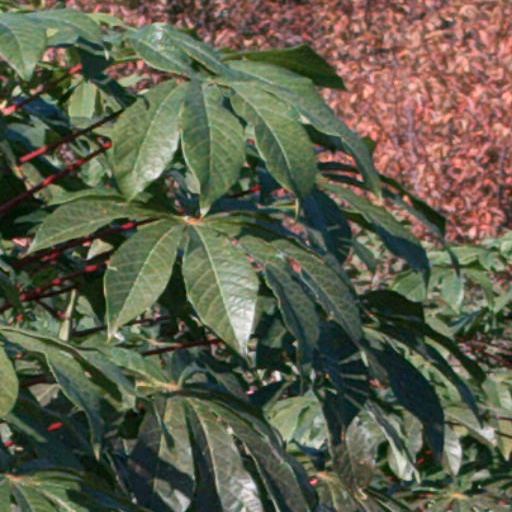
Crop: cassava